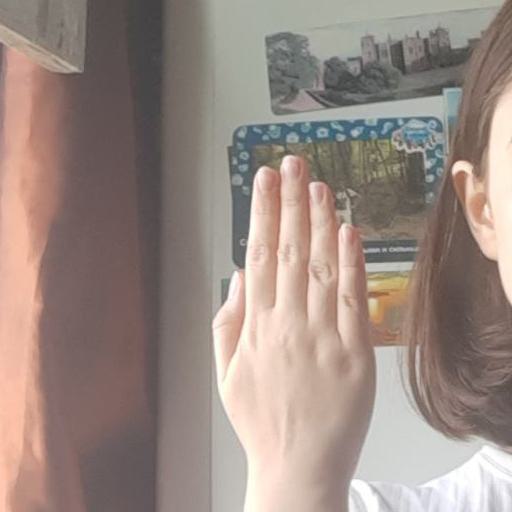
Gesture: stop_inverted